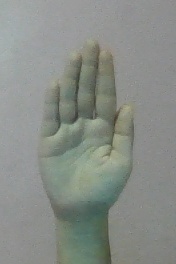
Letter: seen